Amherst Street (Kolkata)

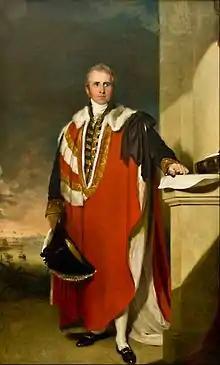
William Amherst, 1st Earl Amherst, after whom the street was first named.

Amherst Street is a north–south street in Central Kolkata in the Indian state of West Bengal. The street was named after William Amherst, 1st Earl Amherst. It has been renamed as Raja Rammohan Roy Sarani after Raja Rammohan Roy, one of the most famous social-reformers of India. The road starts from Vivekananda Road crossing (Chaltabagan, Maniktala) and extends up to Bepin Behari Ganguly Street crossing (Lebutala, Bowbazar) via MG Road crossing and Surya Sen Street crossing. On the extreme north lies Raja Rammohan Roy Memorial Museum and on the extreme south lies the Bank of India (Bowbazar).